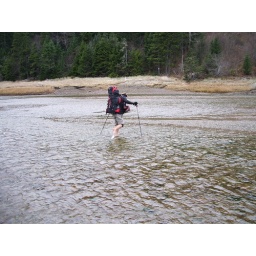
Shannon wading across Goose Creek in bare feet. Cold water and cold wind!